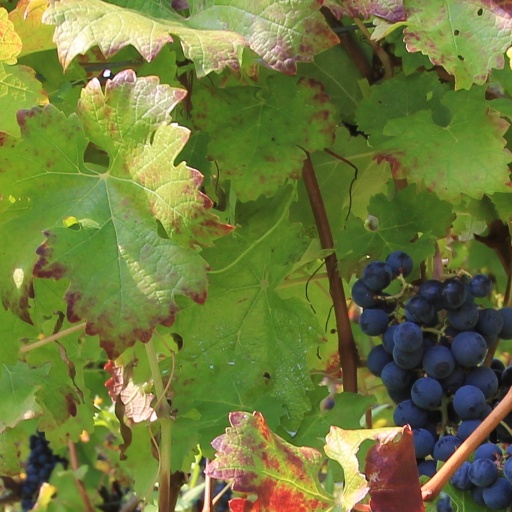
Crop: grape